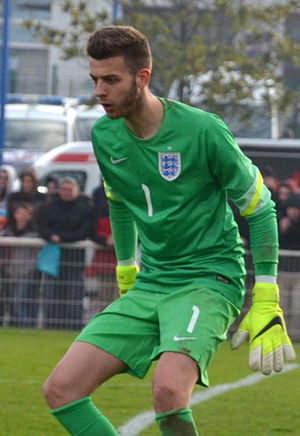
Angus Gunn
Angus Gunn er en engelsk fodboldspiller, der er målmand i Manchester City F.C. Han var i sæsonen 2017-18 udlejet til sin barndomsklub Norwich City F.C., hvor han spillede 46 kampe. Han har spillet tre træningskampe for Manchester City inden sæsonen 2016-17. Han har også stået 11 U21 kampe for det engelske landshold.